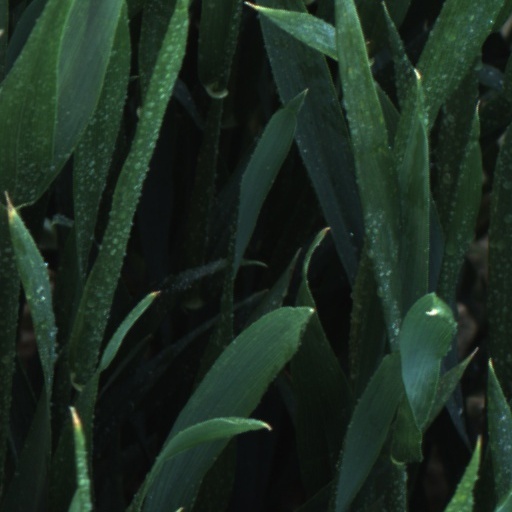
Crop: wheat